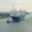
Label: ship